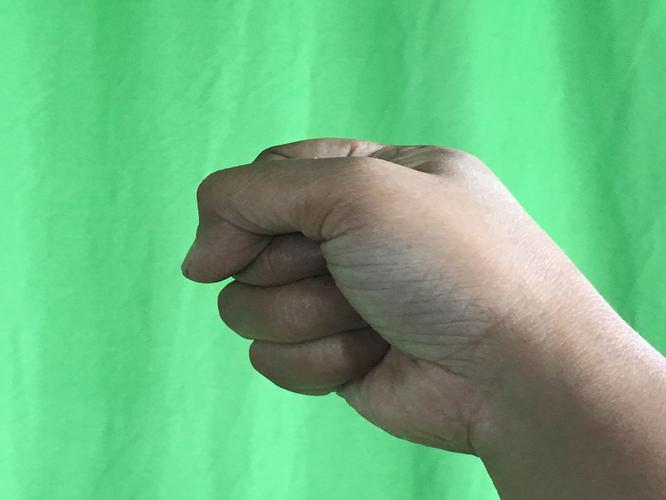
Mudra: Mushti
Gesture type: single_hand